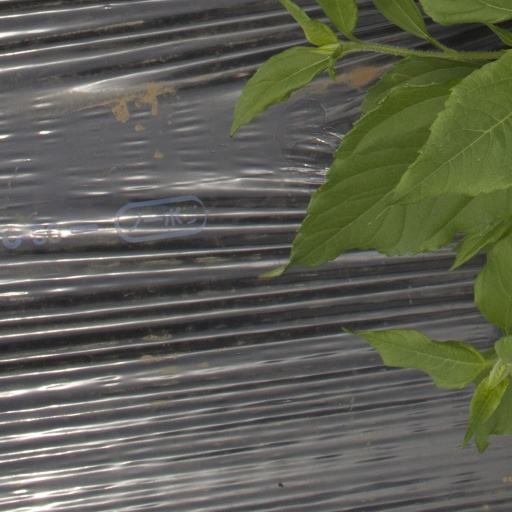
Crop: Jerusalem artichoke